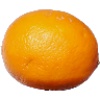
Label: Lemon Meyer 1